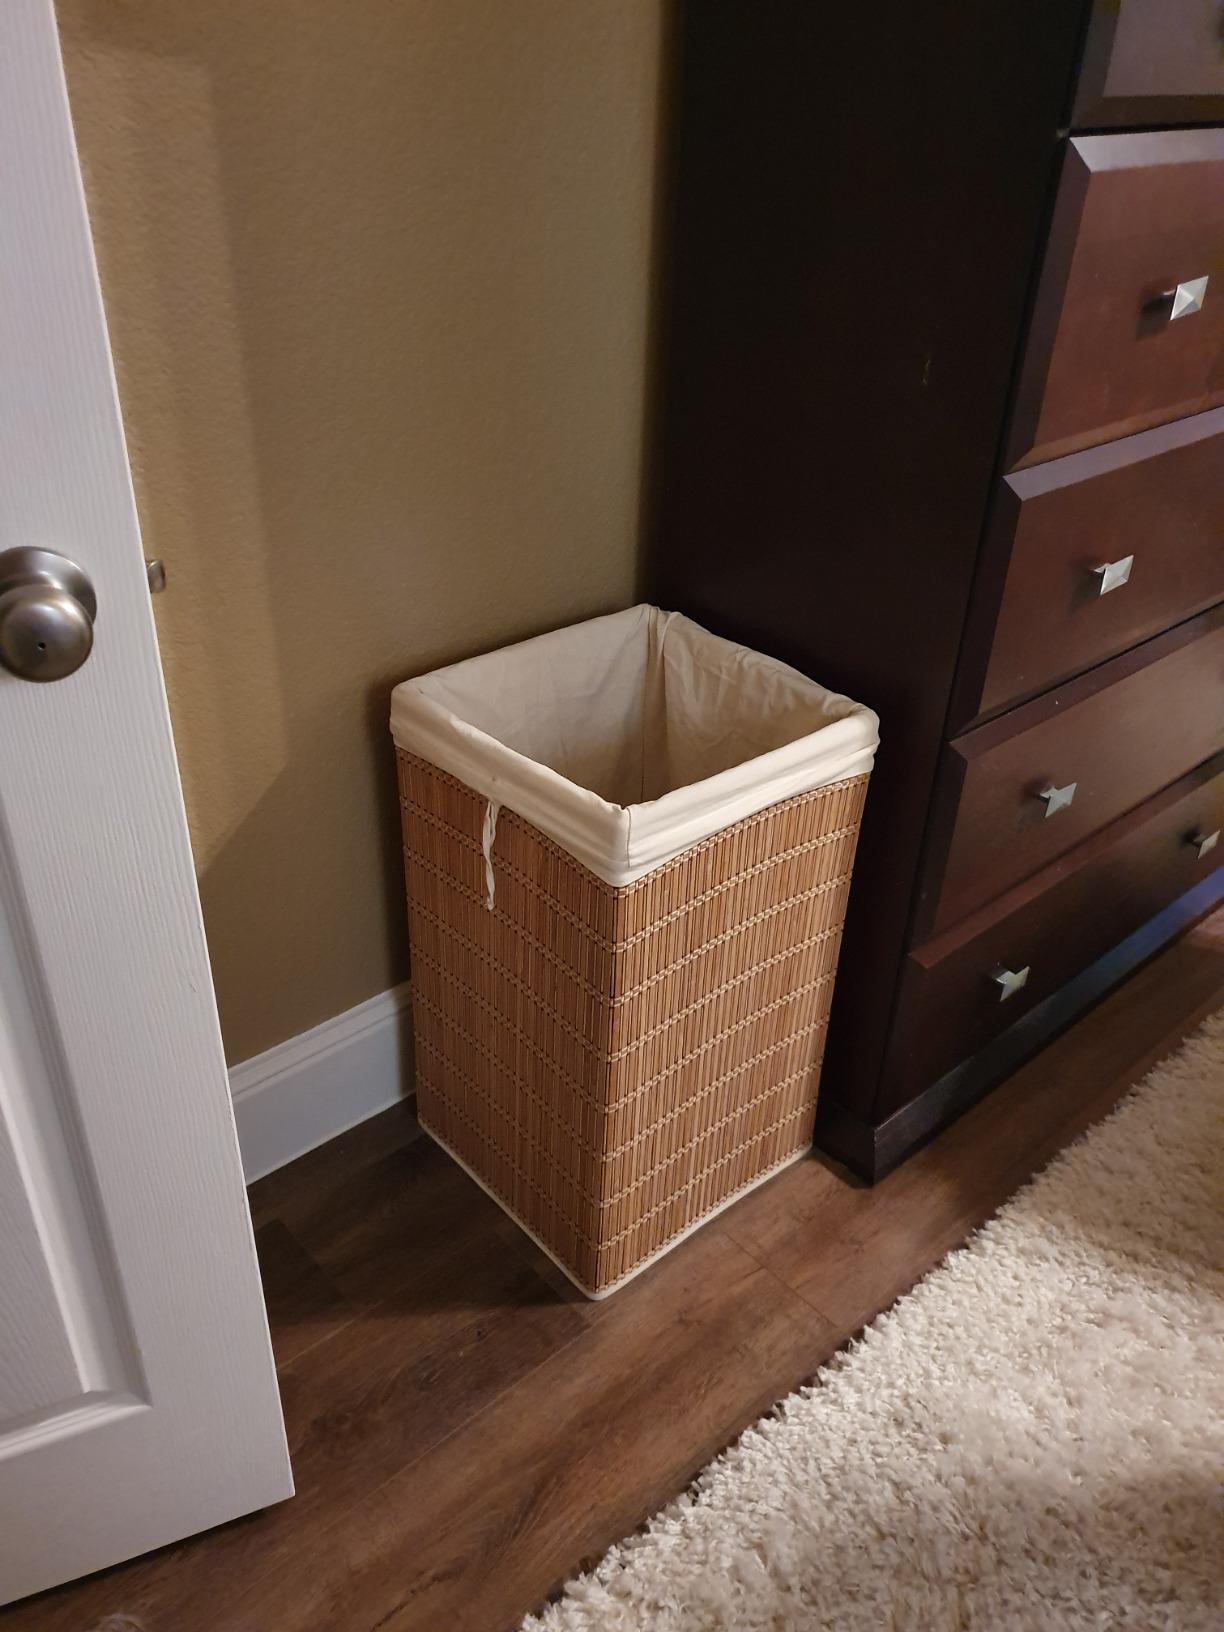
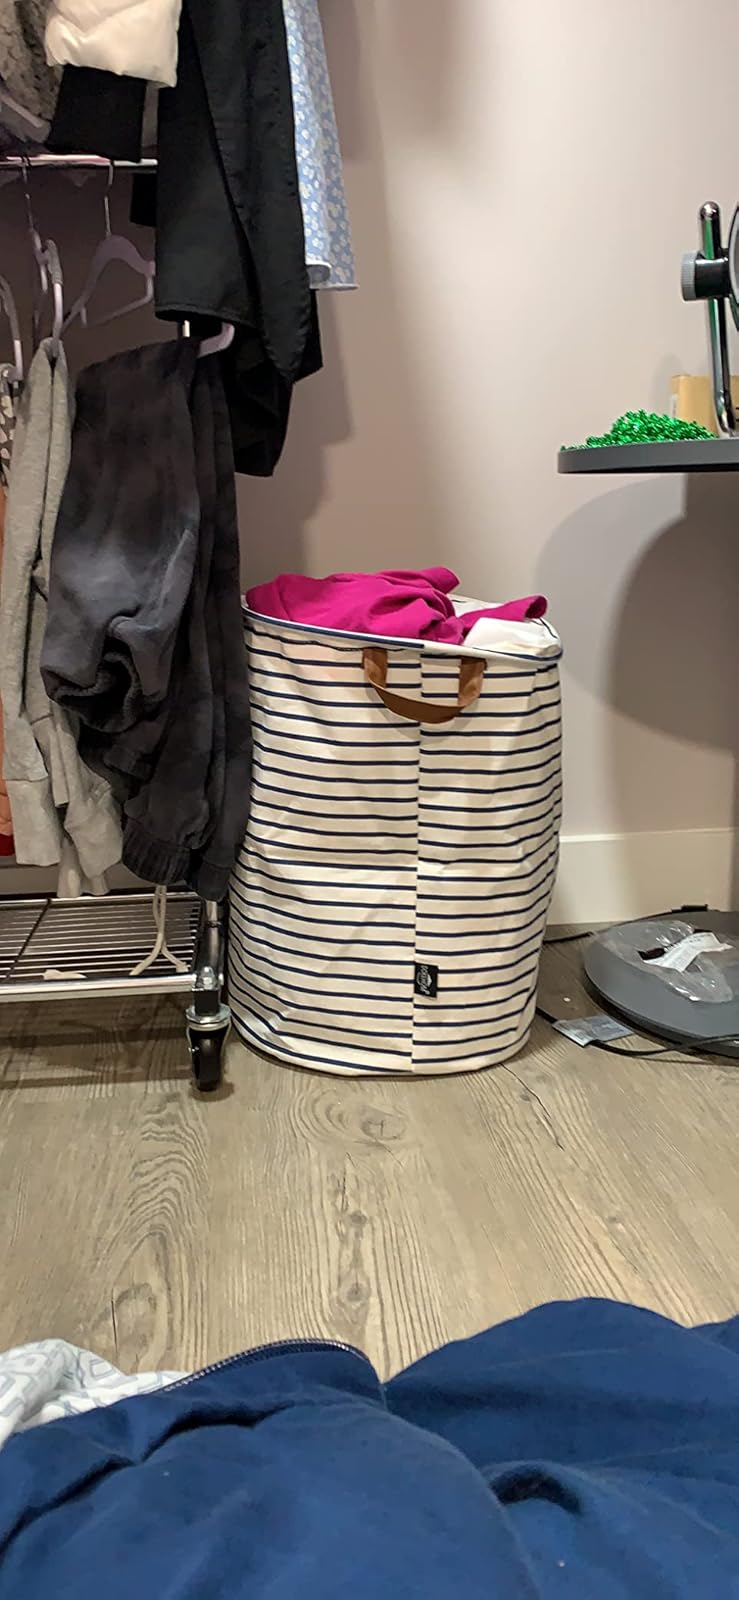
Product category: items_hamper
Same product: no